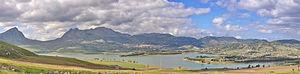
Piana degli Albanesi est une commune de 6 427 habitants de la province de Palerme en Sicile.
Nicola Barbato ou Nicolò Barbato est un homme politique et médecin italien de l'ethnicité albanian.